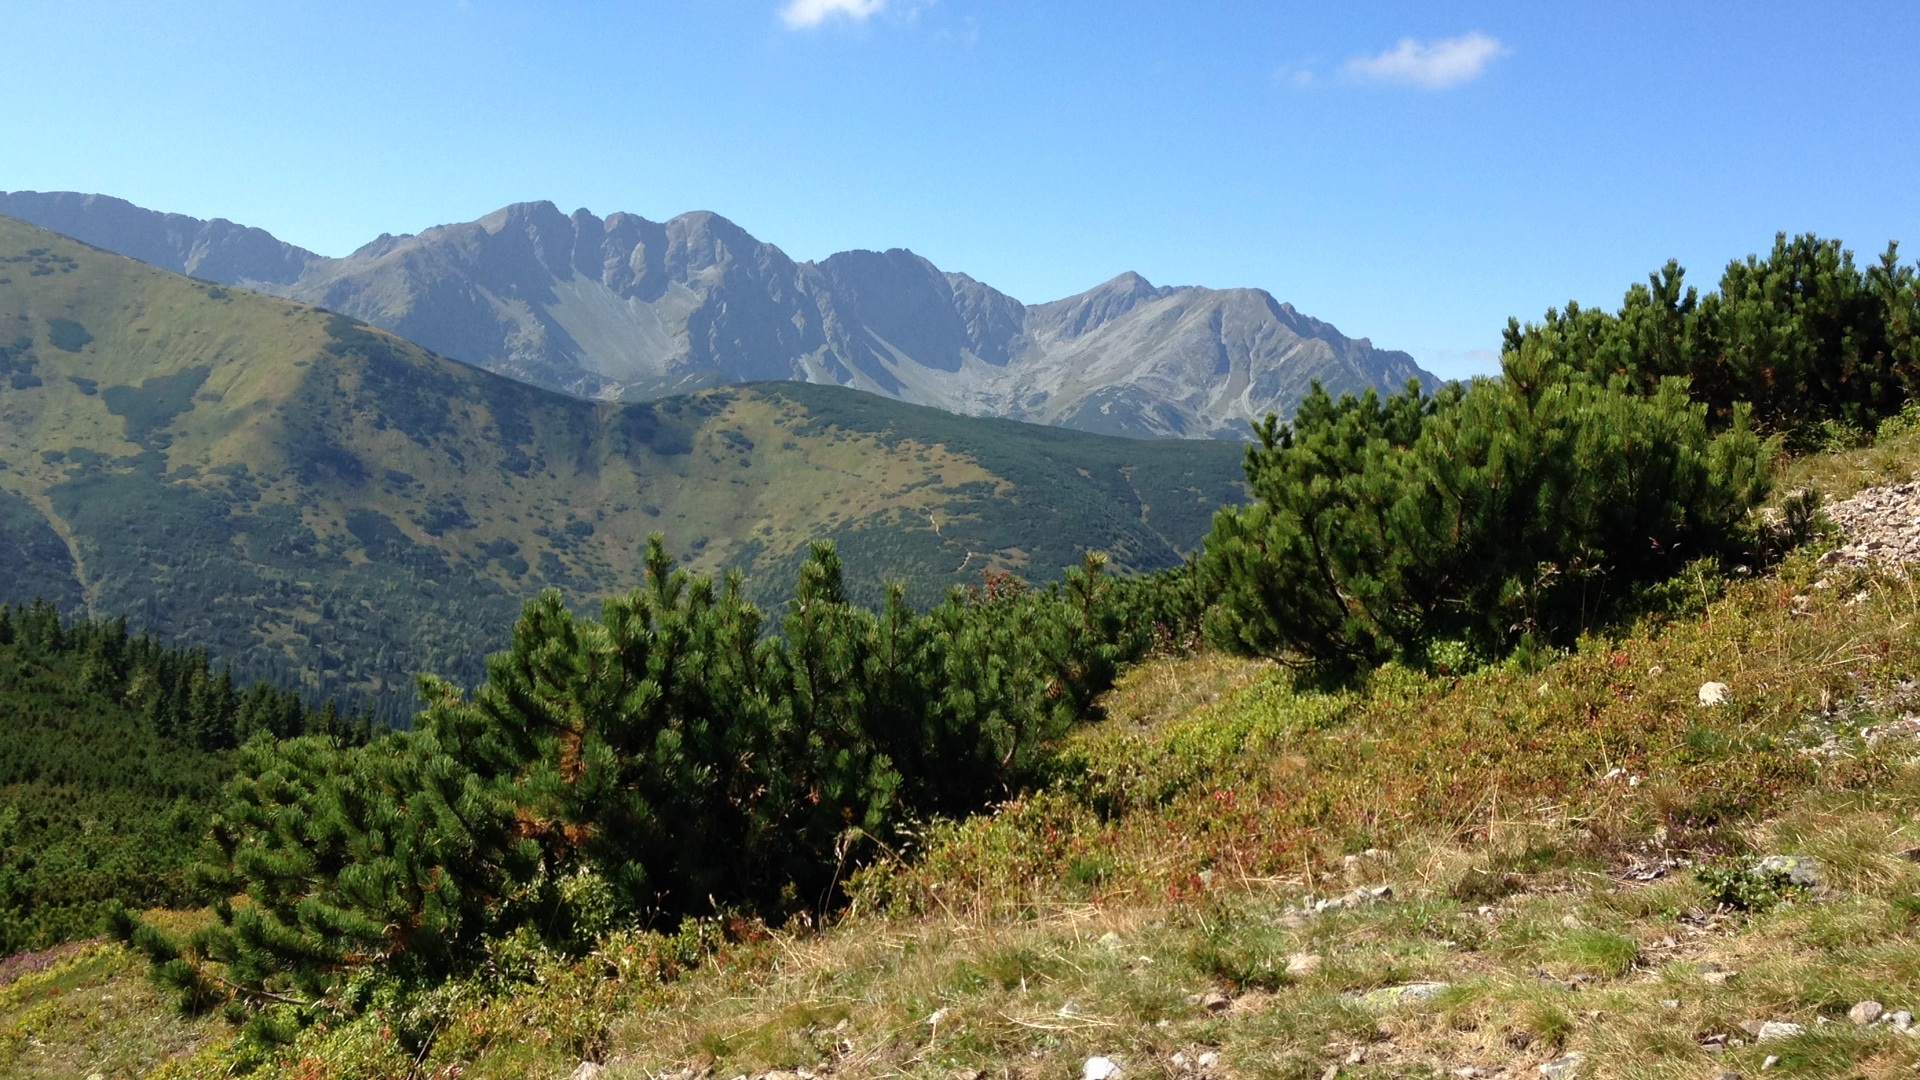
landscape, nature, wilderness, walking, mountain, trail, meadow, hill, adventure, valley, mountain range, ridge, mountains, grassland, vegetation, plateau, fell, the national park, ecosystem, nature reserve, mountain pass, western tatras, hill station, mountainous landforms, temperate coniferous forest